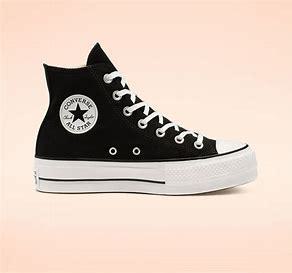
Brand: Converse
Model: Chuck Taylor All Star Hi